Museo archeologico regionale Paolo Orsi

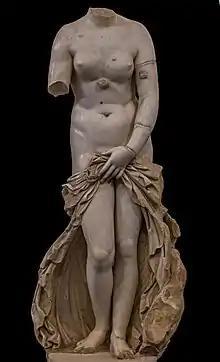
Front of Venus Landolina

In sector B, dedicated to the Greek colonies in Sicily from the Ionic and Doric period, it is possible to see the locations of the Greek colonies in Sicily and their respective mother cities. Also on display: